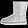
Label: Ankle boot